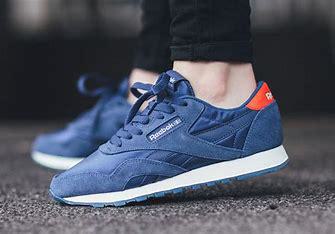
Brand: Reebok
Model: Classic Nylon